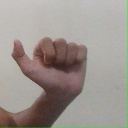
अक्षर: त